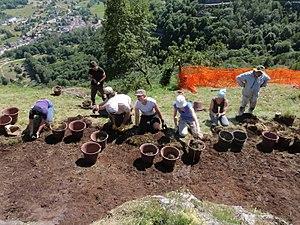
Fouilleurs à Montréal-de-Sos
Montréal-de-Sos est un château fort situé au-dessus du hameau d'Olbier, sur la commune française d'Auzat, dans la vallée de Vicdessos en Ariège. Ce château comtal fut un des plus importants châteaux des comtes de Foix au Moyen Âge. Bâti à la fin du XIIᵉ siècle, il a été conservé jusqu'au début du XVᵉ siècle, date à laquelle il fut volontairement arasé par les comtes de Foix.